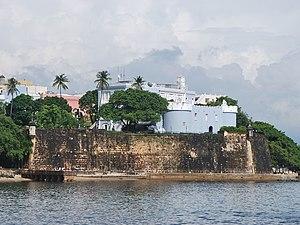
La Fortaleza est la résidence officielle du gouverneur de Porto Rico située à San Juan. Créée pour défendre le port de la capitale, c'est la plus ancienne demeure d'un dirigeant du Nouveau Monde.
Cet article recense les sites inscrits au patrimoine mondial aux États-Unis.
Le gouverneur de Porto Rico est le chef du gouvernement du Commonwealth de Porto Rico. Depuis 1949, le gouverneur a été élu par le peuple de Porto Rico. Avant cette date, le gouverneur était nommé soit par le roi d'Espagne soit par le président des États-Unis.